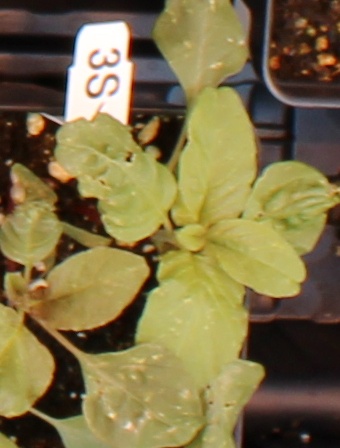
Label: Redroot Pigweed